Garoto Cósmico

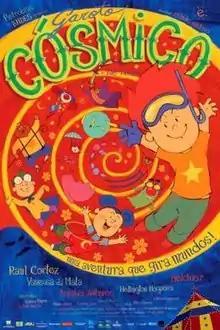

Garoto Cósmico, English localized title "Worldturner Circus", is a 2007 Brazilian animated film directed by Alê Abreu. The film debuted at the 2007 Anima Mundi, and was theatrically released in Brazil on January 11, 2008.